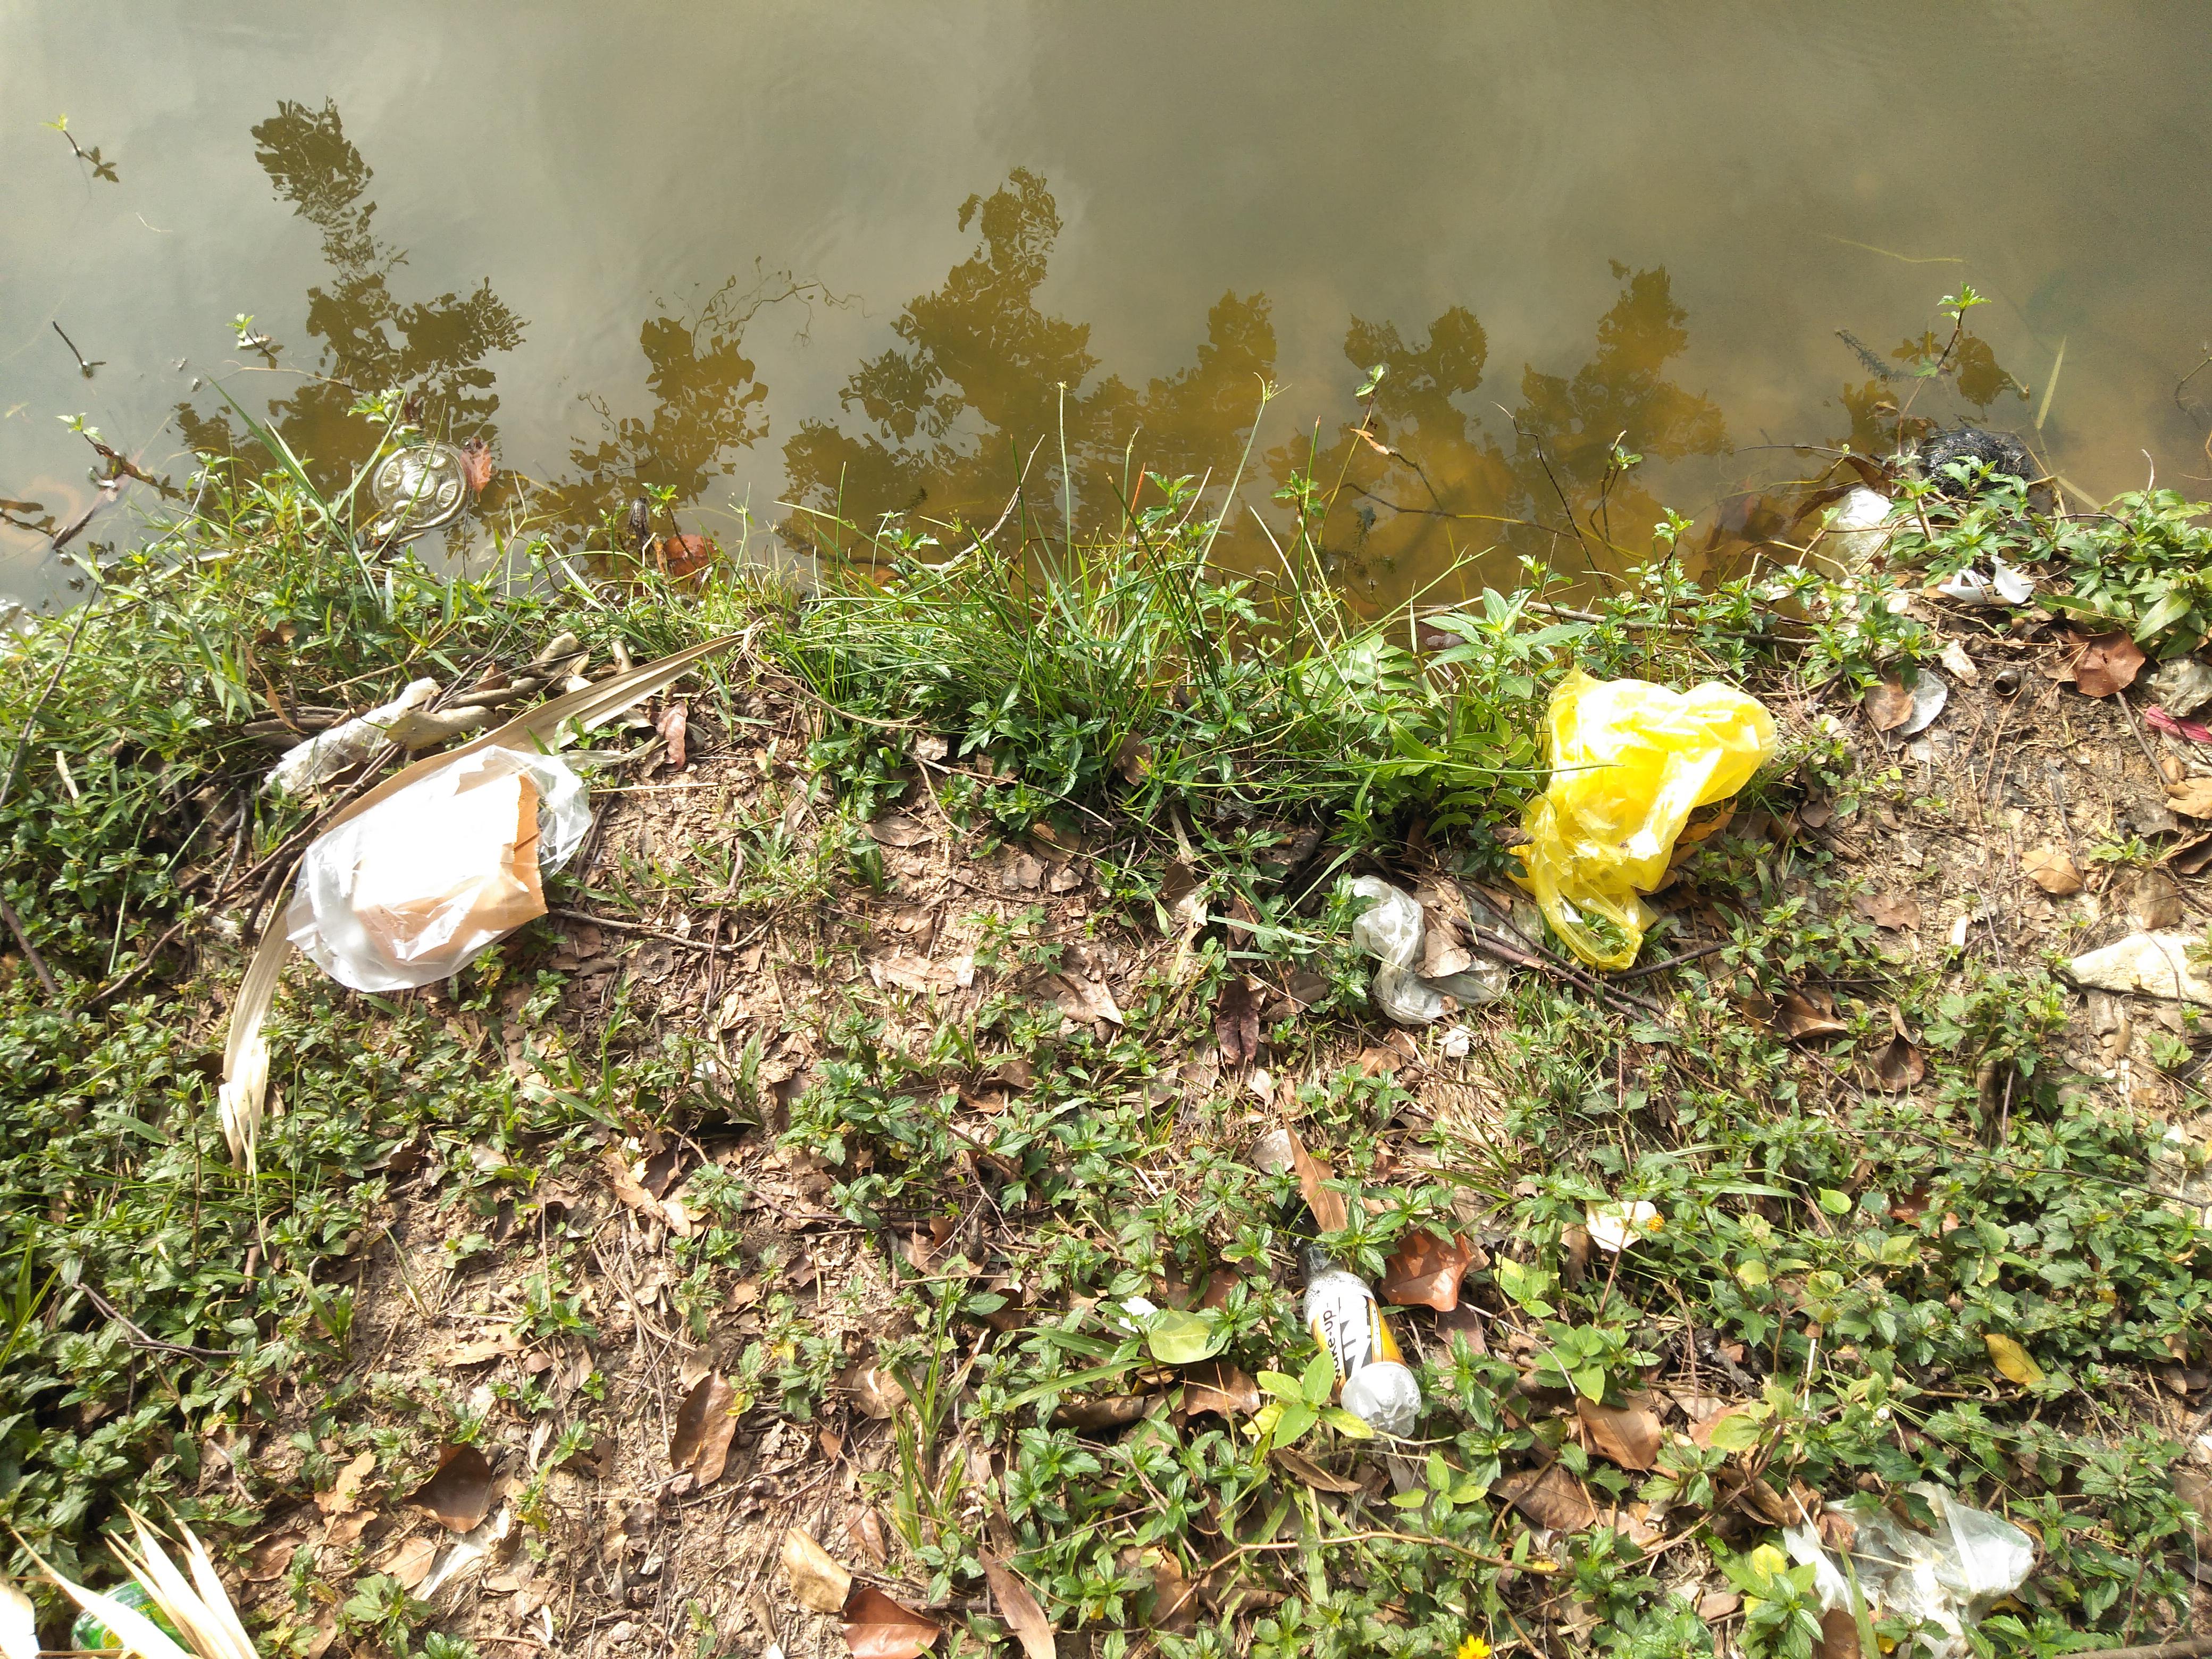
Object: Plastic lid (Lid)

Object: Paper bag (Paper bag)

Object: Single-use carrier bag (Plastic bag & wrapper)

Object: Clear plastic bottle (Bottle)

Object: Single-use carrier bag (Plastic bag & wrapper)

Object: Plastic film (Plastic bag & wrapper)

Object: Plastic film (Plastic bag & wrapper)

Object: Plastic film (Plastic bag & wrapper)

Object: Plastic film (Plastic bag & wrapper)

Object: Drink can (Can)